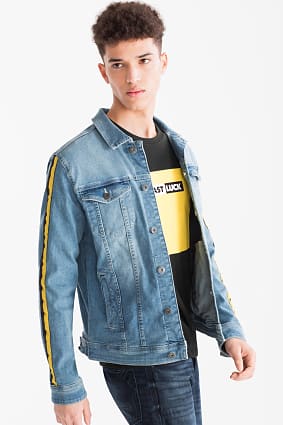
Gender: men